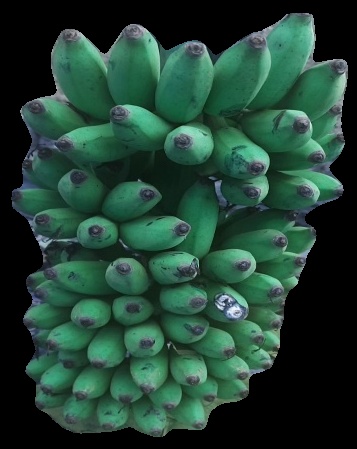
Variety: elakki-bale
Grade: grade2